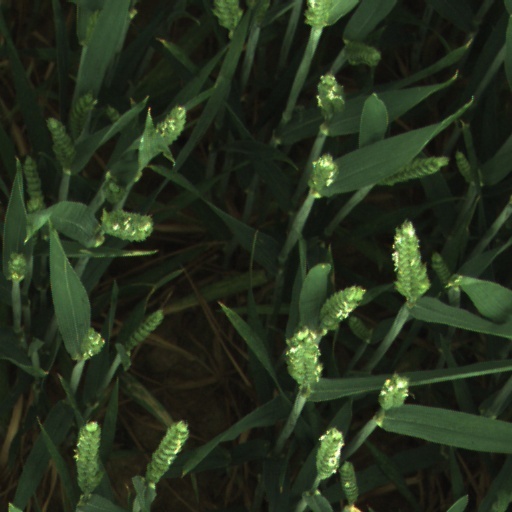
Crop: wheat